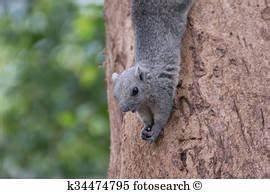
squirrel